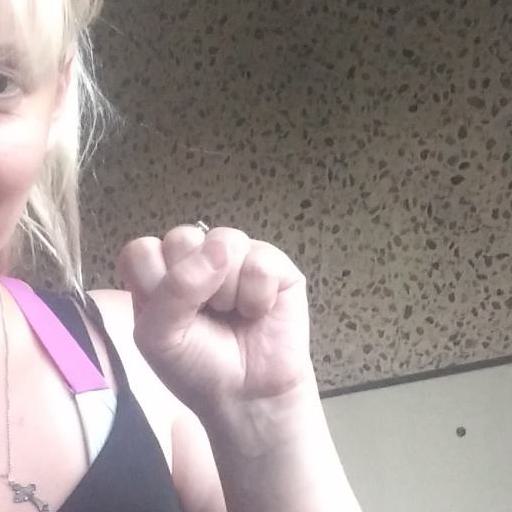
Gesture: fist